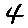
Label: 4